Pakistan Standard Time

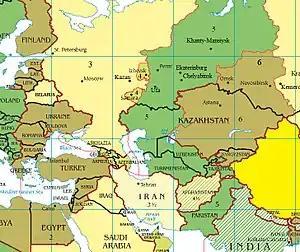

Pakistan Standard Time (abbreviated as PKT) is UTC+05:00 hours ahead of Coordinated Universal Time. The time zone is in use during standard time in Asia.